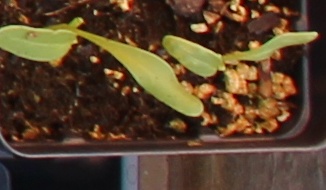
Label: Sugar beet